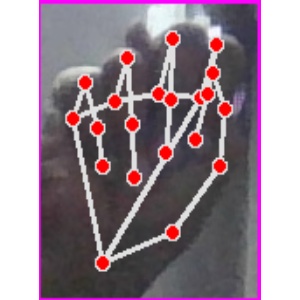
अक्षर: न